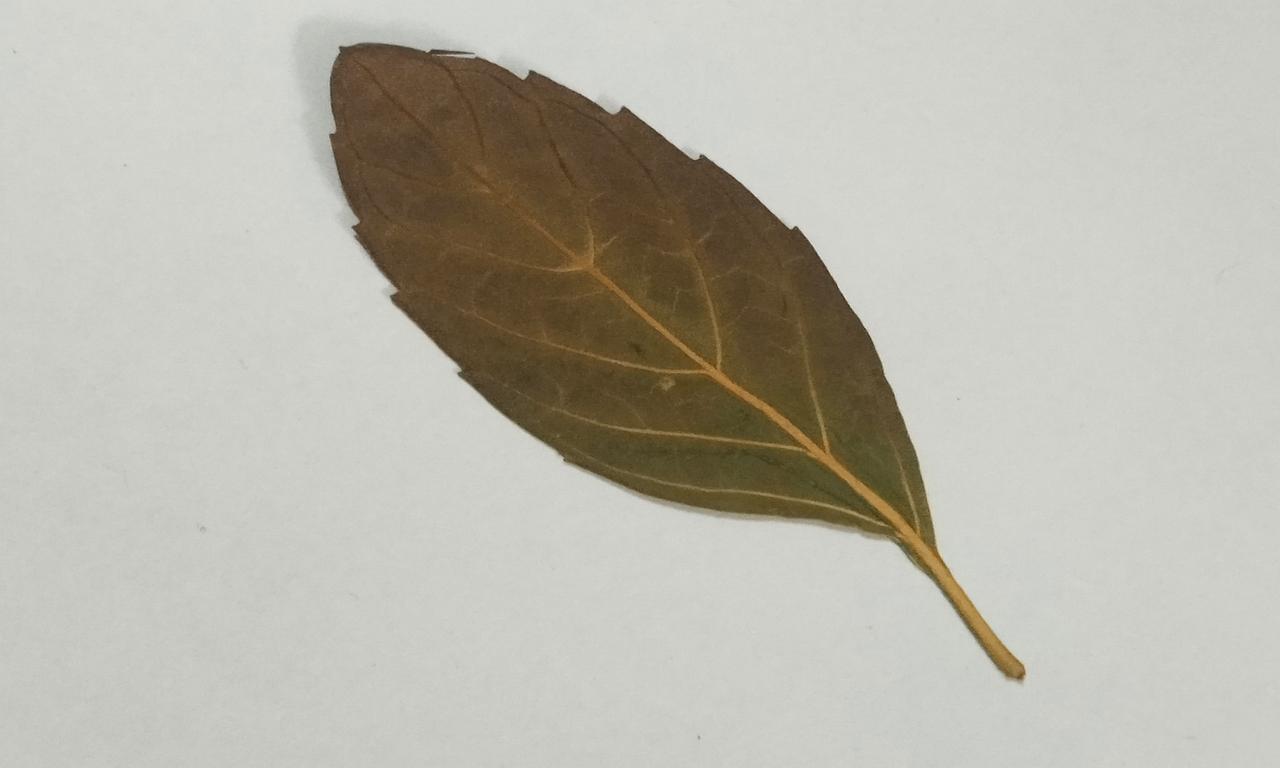
Label: Dried